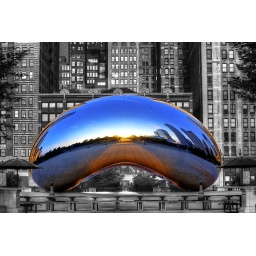
This is the most photographed monument in Chicago. My interpretation of the cloud gate focuses on color, symmetry and contrast.